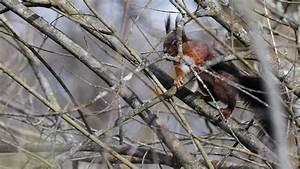
squirrel